Ok Tedi environmental disaster

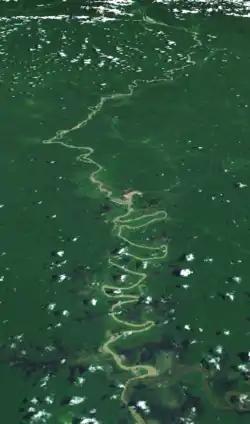
Ok Tedi River circa 2007

In 1999, BHP reported that 90 million tons of mine waste was annually discharged into the river for more than ten years and destroyed downstream villages, agriculture and fisheries. Mine wastes were deposited along of the Ok Tedi and the Fly River below its confluence with the Ok Tedi, and over an area of . BHP's CEO, Paul Anderson, said that the Ok Tedi Mine was "not compatible with our environmental values and the company should never have become involved." , mine operators continued to discharge 80 million tons of tailings, overburden, and mine-induced erosion into the river system each year. About of forest has died or is under stress. As many as may eventually be harmed, an area equal to the U.S. state of Rhode Island or the Danish island of Funen.